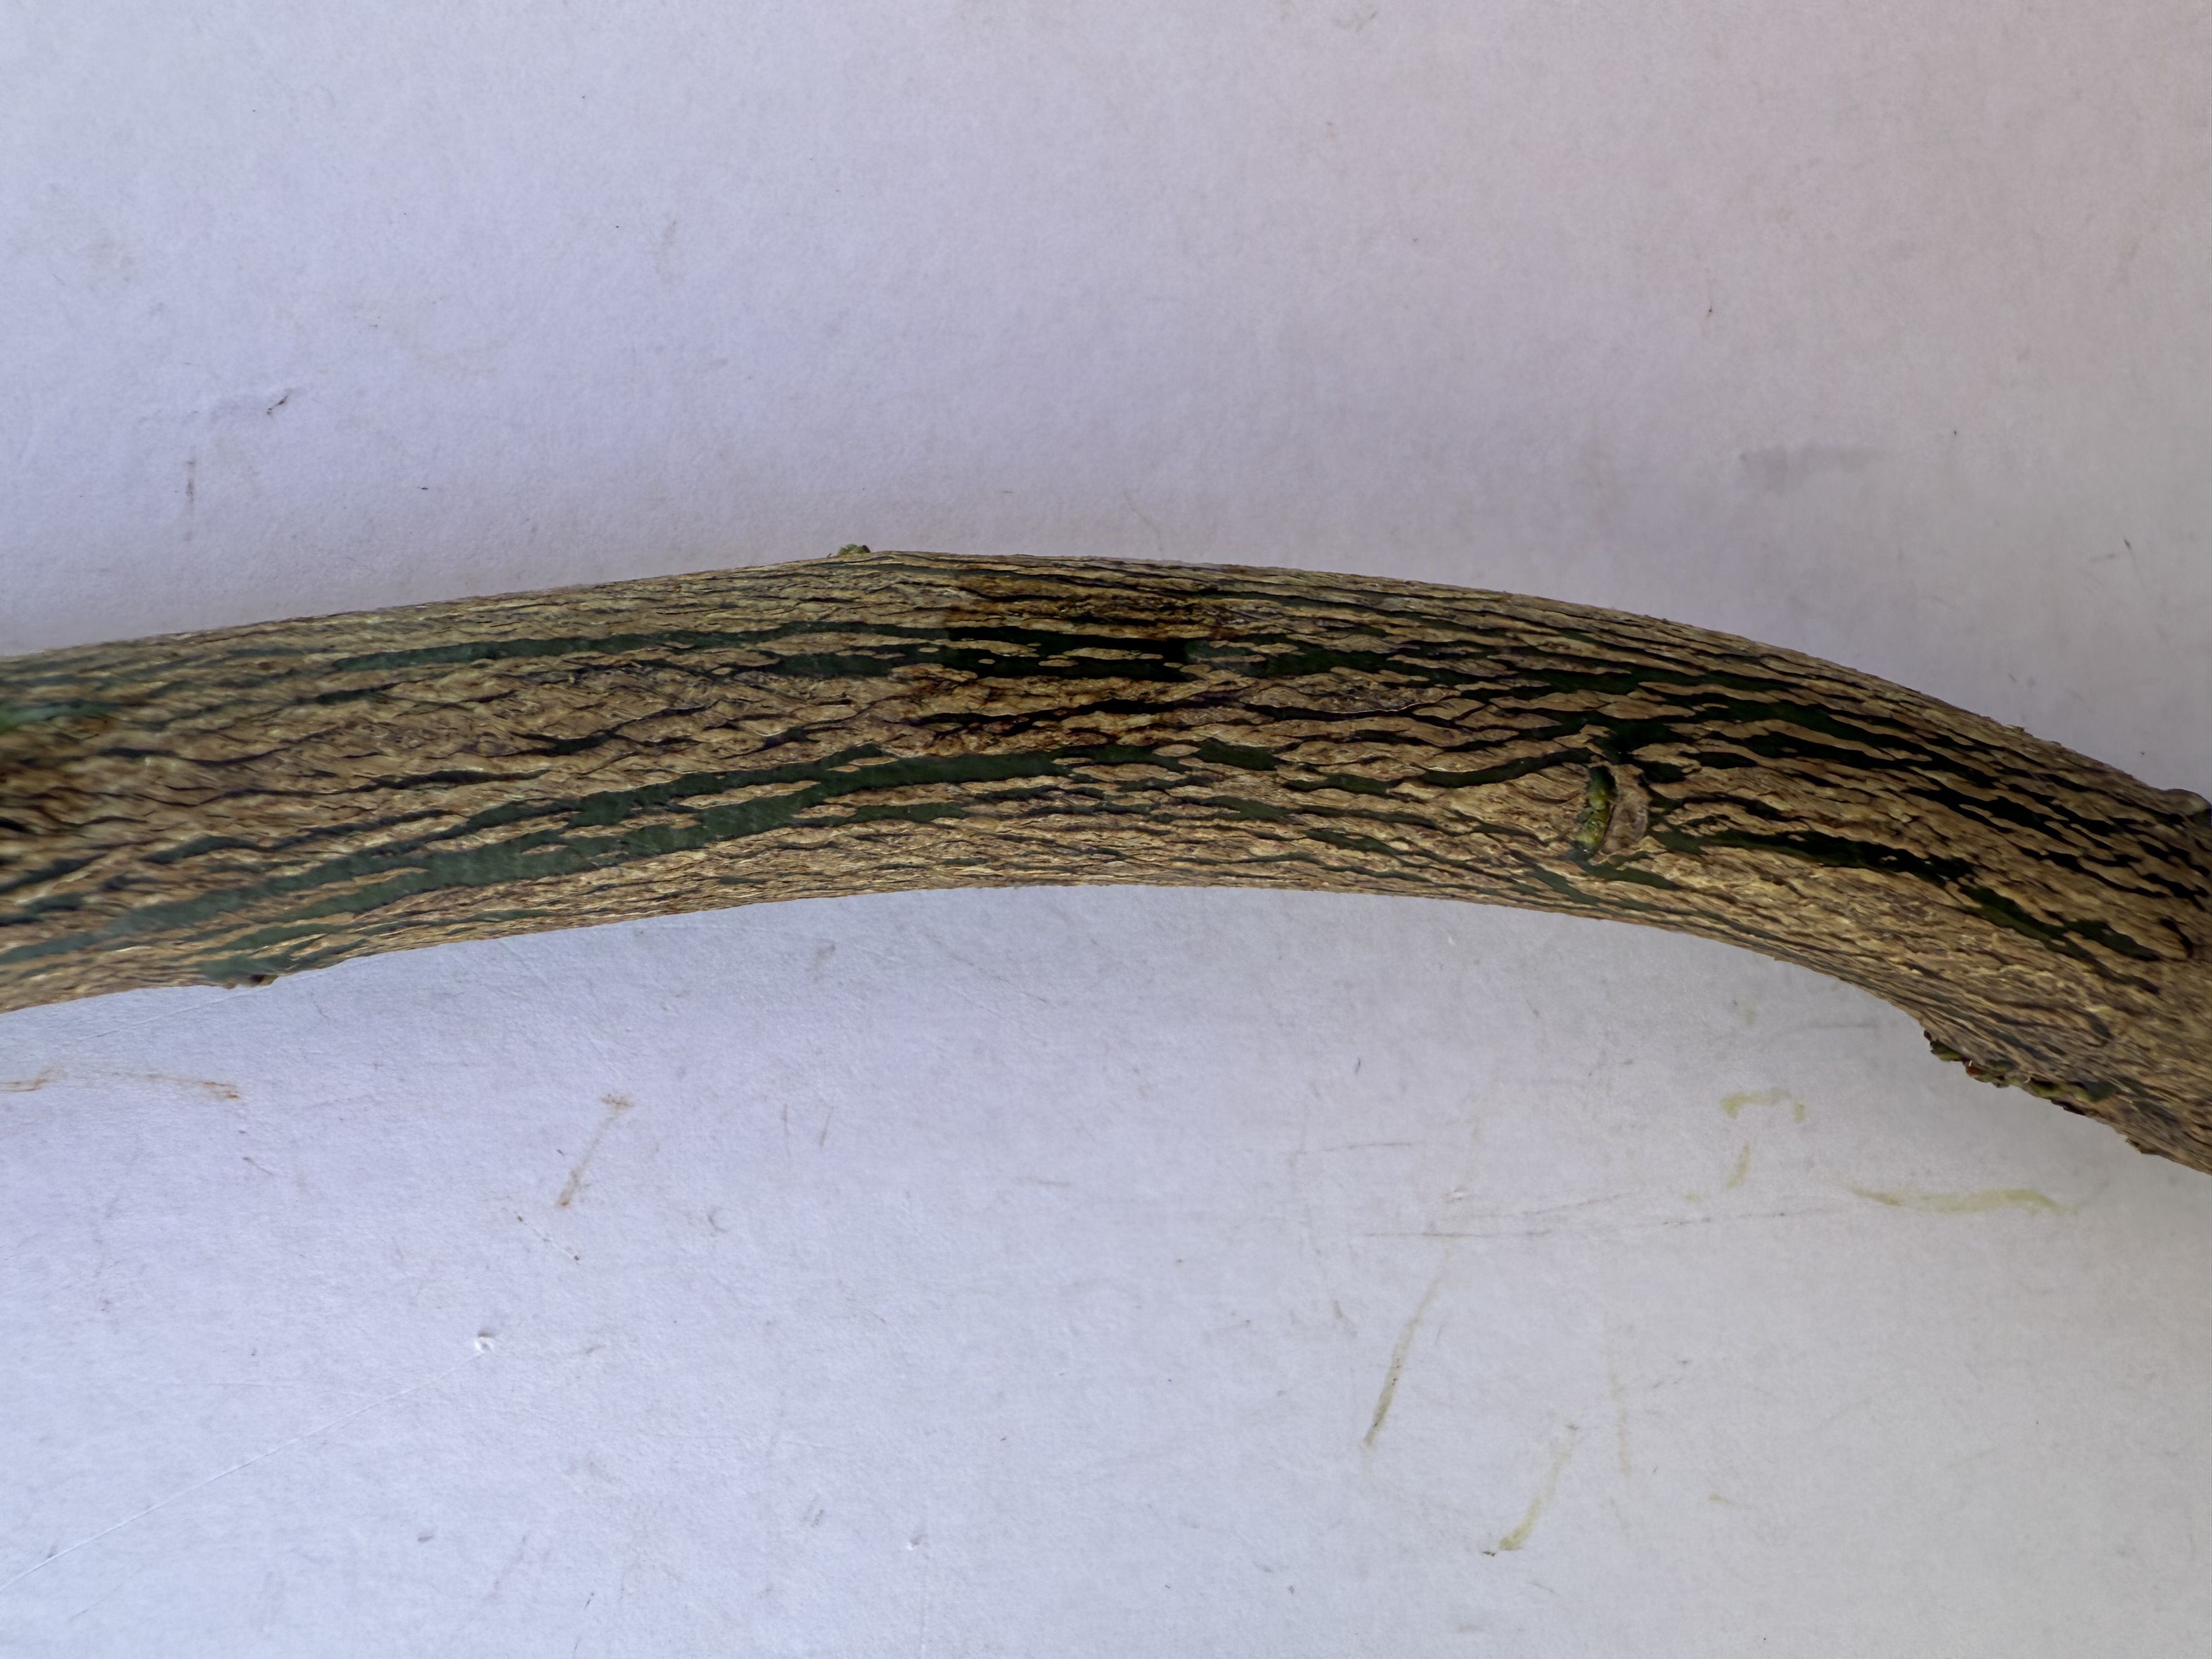
Variety: Orange